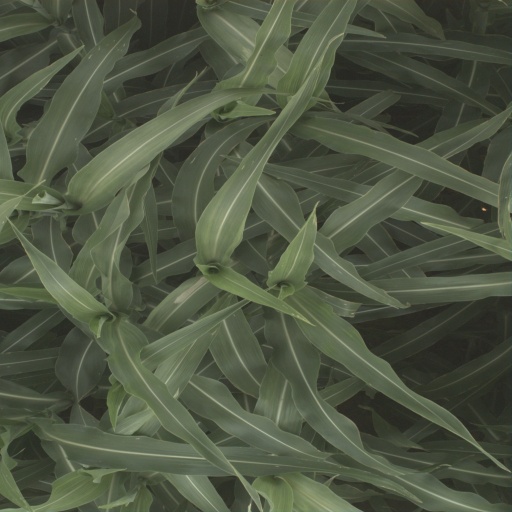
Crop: sorghum